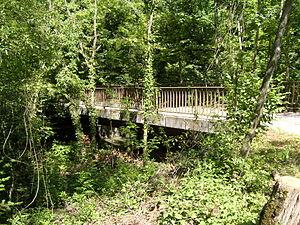
Passerelle du Bois de Merdisel à Satigny (Suisse)
Cette page présente la liste des ponts du canton de Genève par fleuve ou rivière traversée, dans l'ordre du courant.